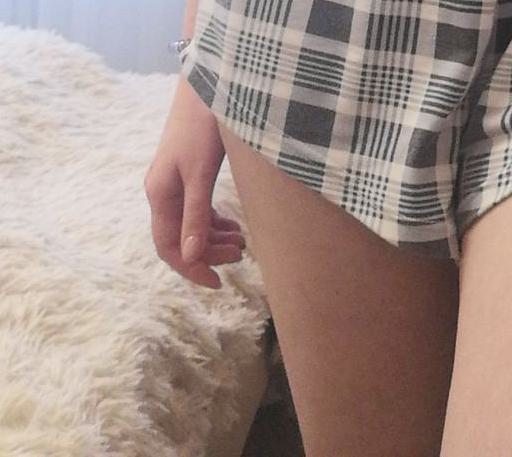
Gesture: no_gesture